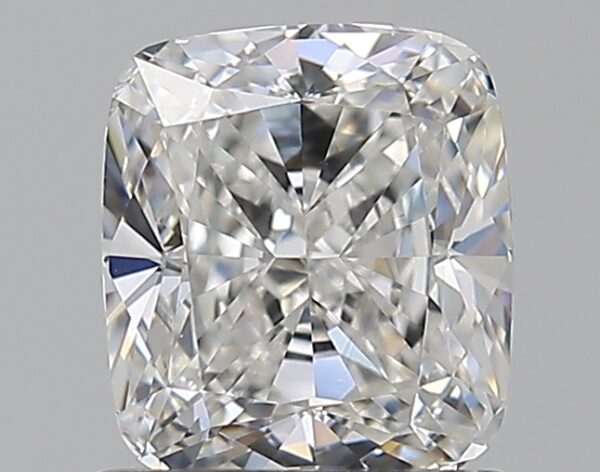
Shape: cushion
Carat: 1
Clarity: VS1
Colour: F
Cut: EX
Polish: EX
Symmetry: VG
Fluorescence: M
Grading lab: GIA
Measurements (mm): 5.93 x 5.28 x 3.59